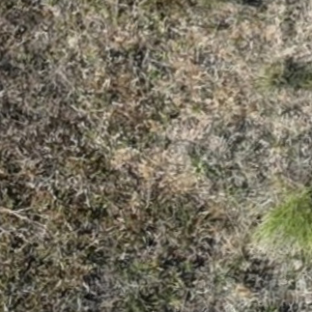
Month: july